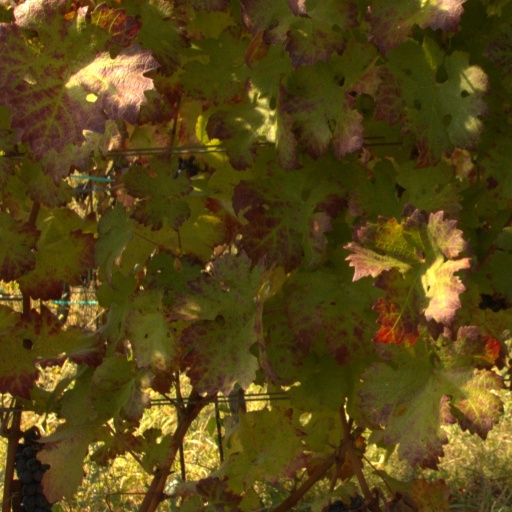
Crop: grape